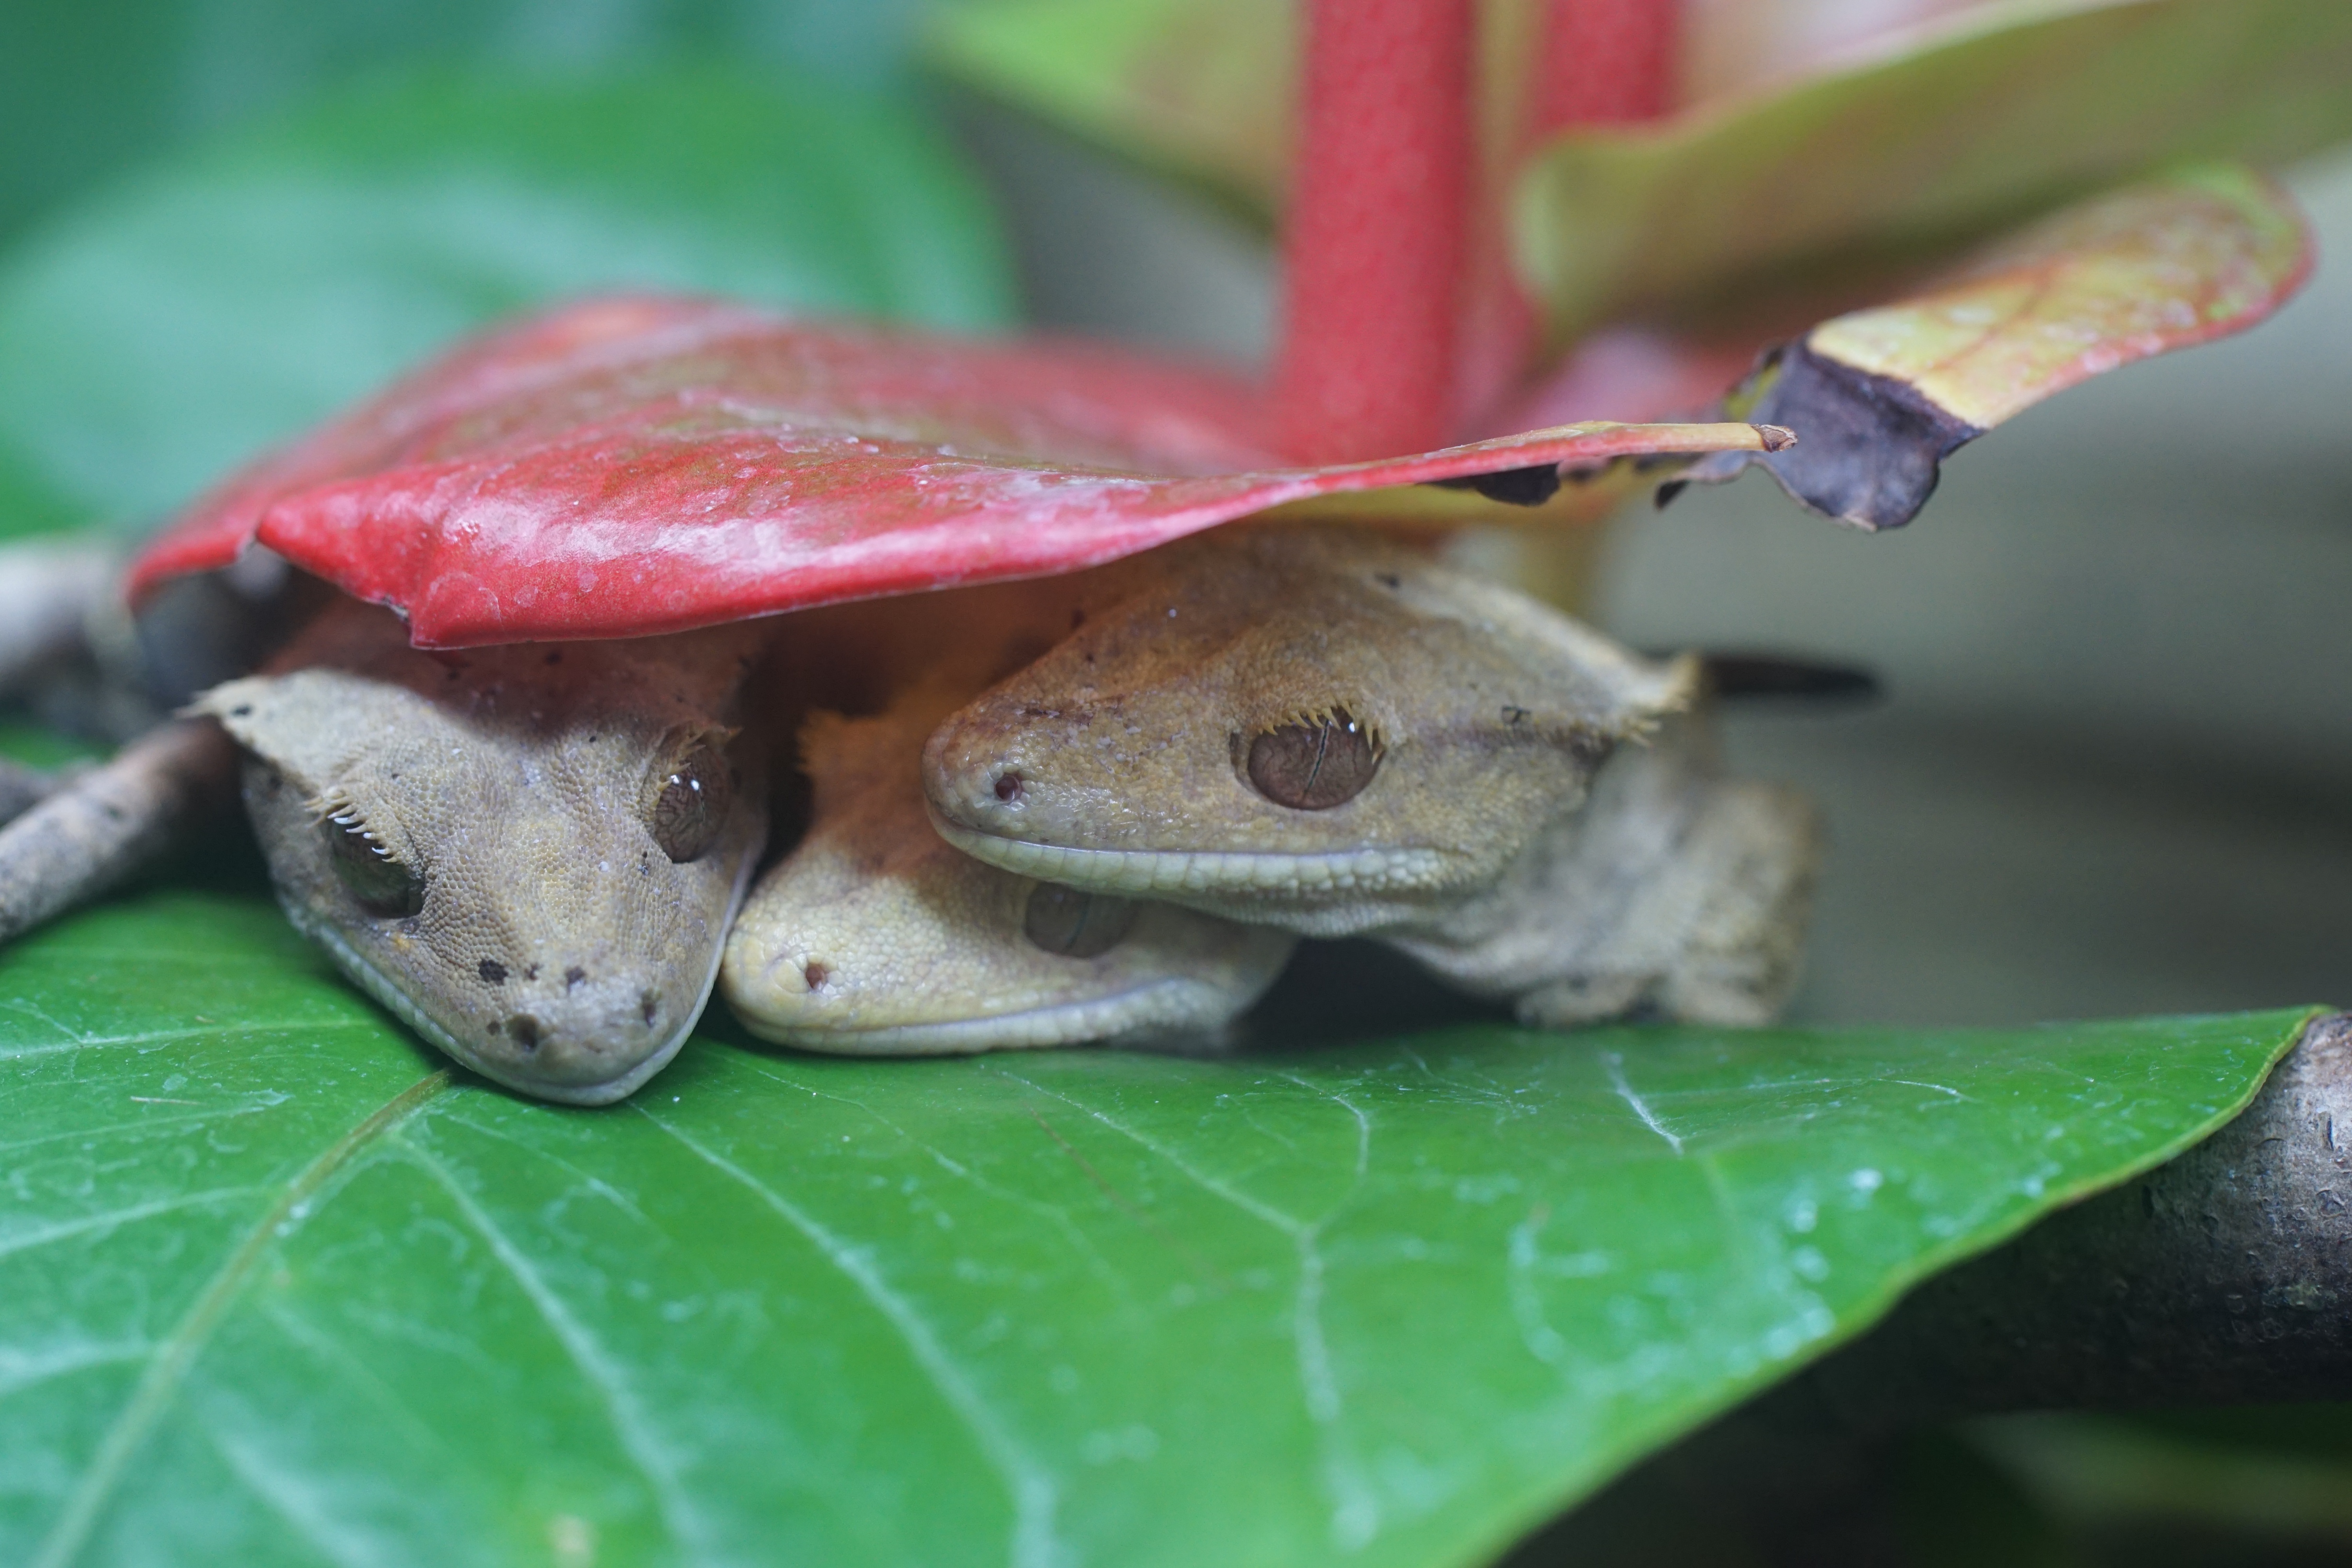
leaf, flower, wildlife, insect, moth, frog, reptile, amphibian, fauna, gecko, tree frog, macro photography, diurnal, crown gecko, moths and butterflies, bombycidae